Otho

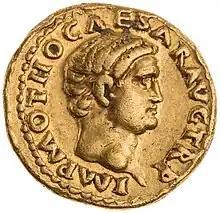
Aureus of Otho. Legend:

It has been thought that Otho's suicide was committed to steer his country away from the path to civil war and to avoid casualties in his legions. Just as he had come to power, many Romans learned to respect Otho in his death. Few could believe that a renowned former companion of Nero had chosen such an honourable end. Tacitus wrote that some of the soldiers committed suicide beside his funeral pyre "because they loved their emperor and wished to share his glory". Writing during the reign of the Emperor Domitian (AD 81–96), the Roman poet Martial expressed his admiration for Otho's choice to spare the empire from civil war through sacrificing himself,